Davison Community Schools

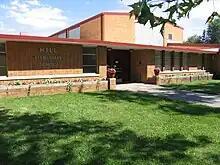
Hill Elementary

Hill Elementary is a kindergarten through fourth grade school located near the center of the city. It also used to be the only school in the district that operates on an eleven-month schedule (year around) with breaks scattered throughout the year. Now however all of the schools run on a year round schedule.